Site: brandenburg
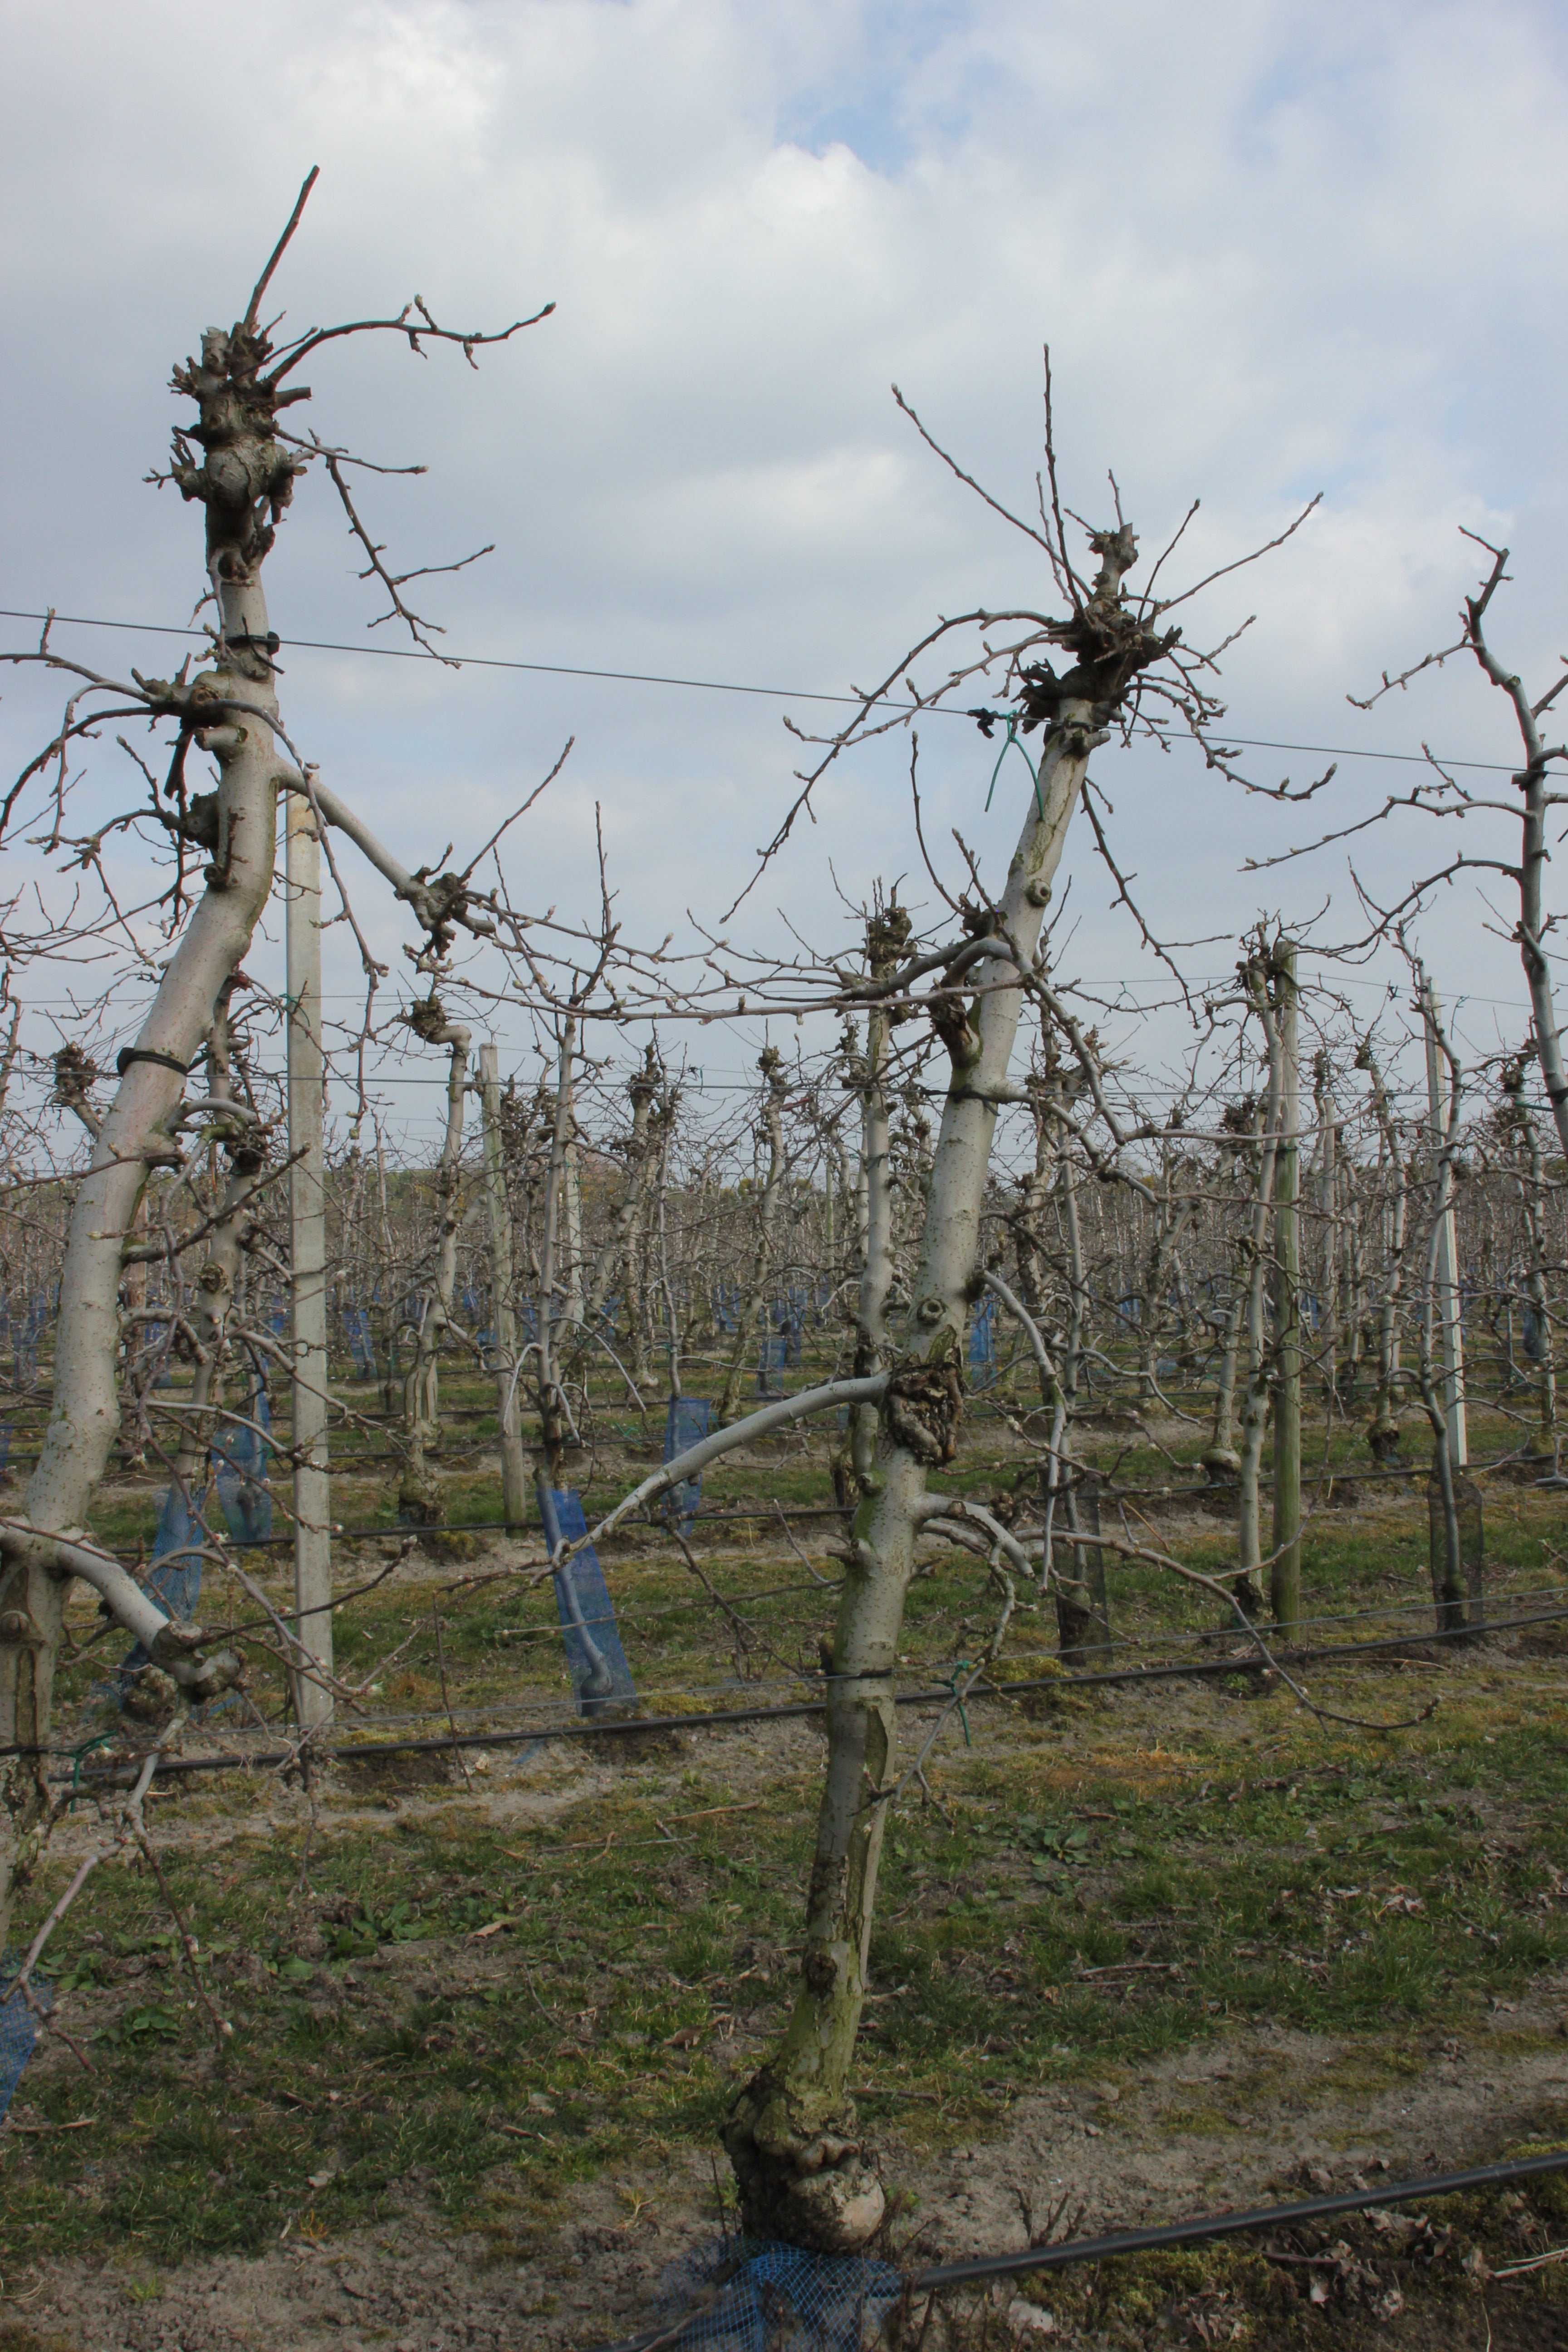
Growth stage (BBCH 03): Bud development